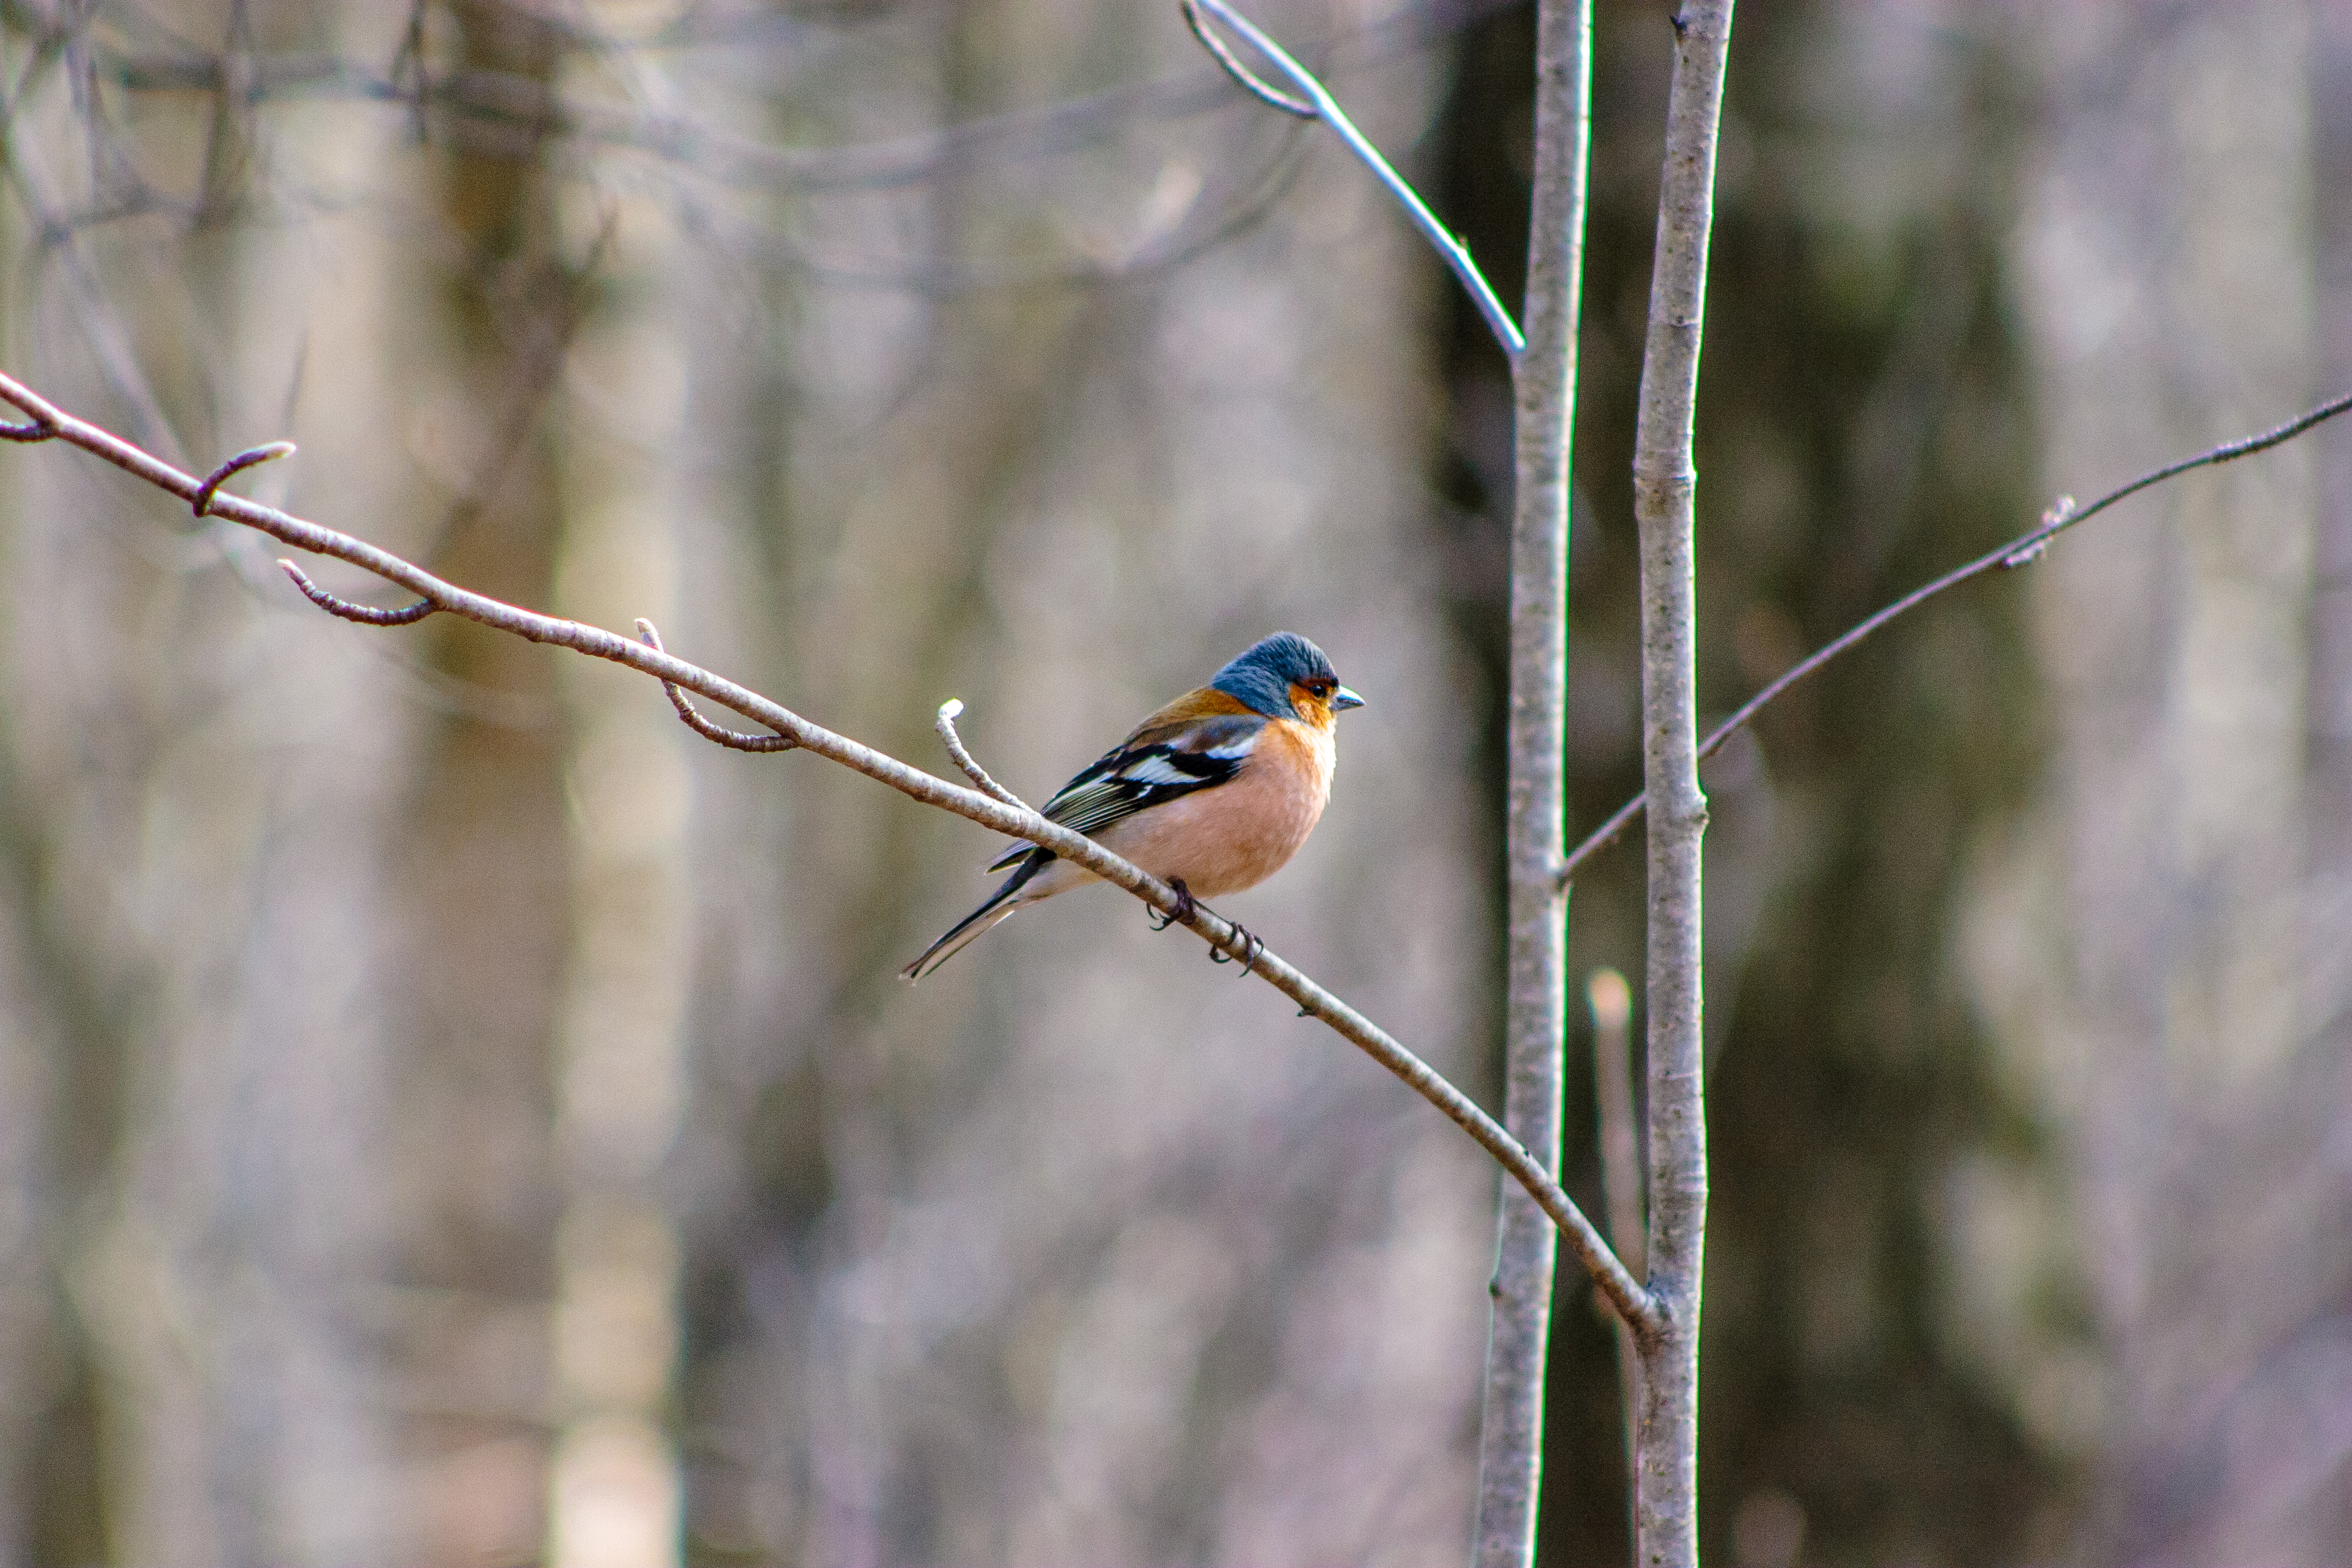
images, bird, plant, branch, twig, wood, tree, beak, songbird, electric blue, bluebird, tail, perching bird, plant stem, wildlife, feather, old world flycatcher, terrestrial animal, coraciiformes